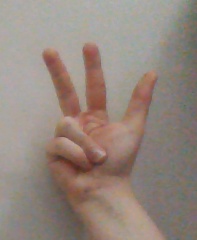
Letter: al